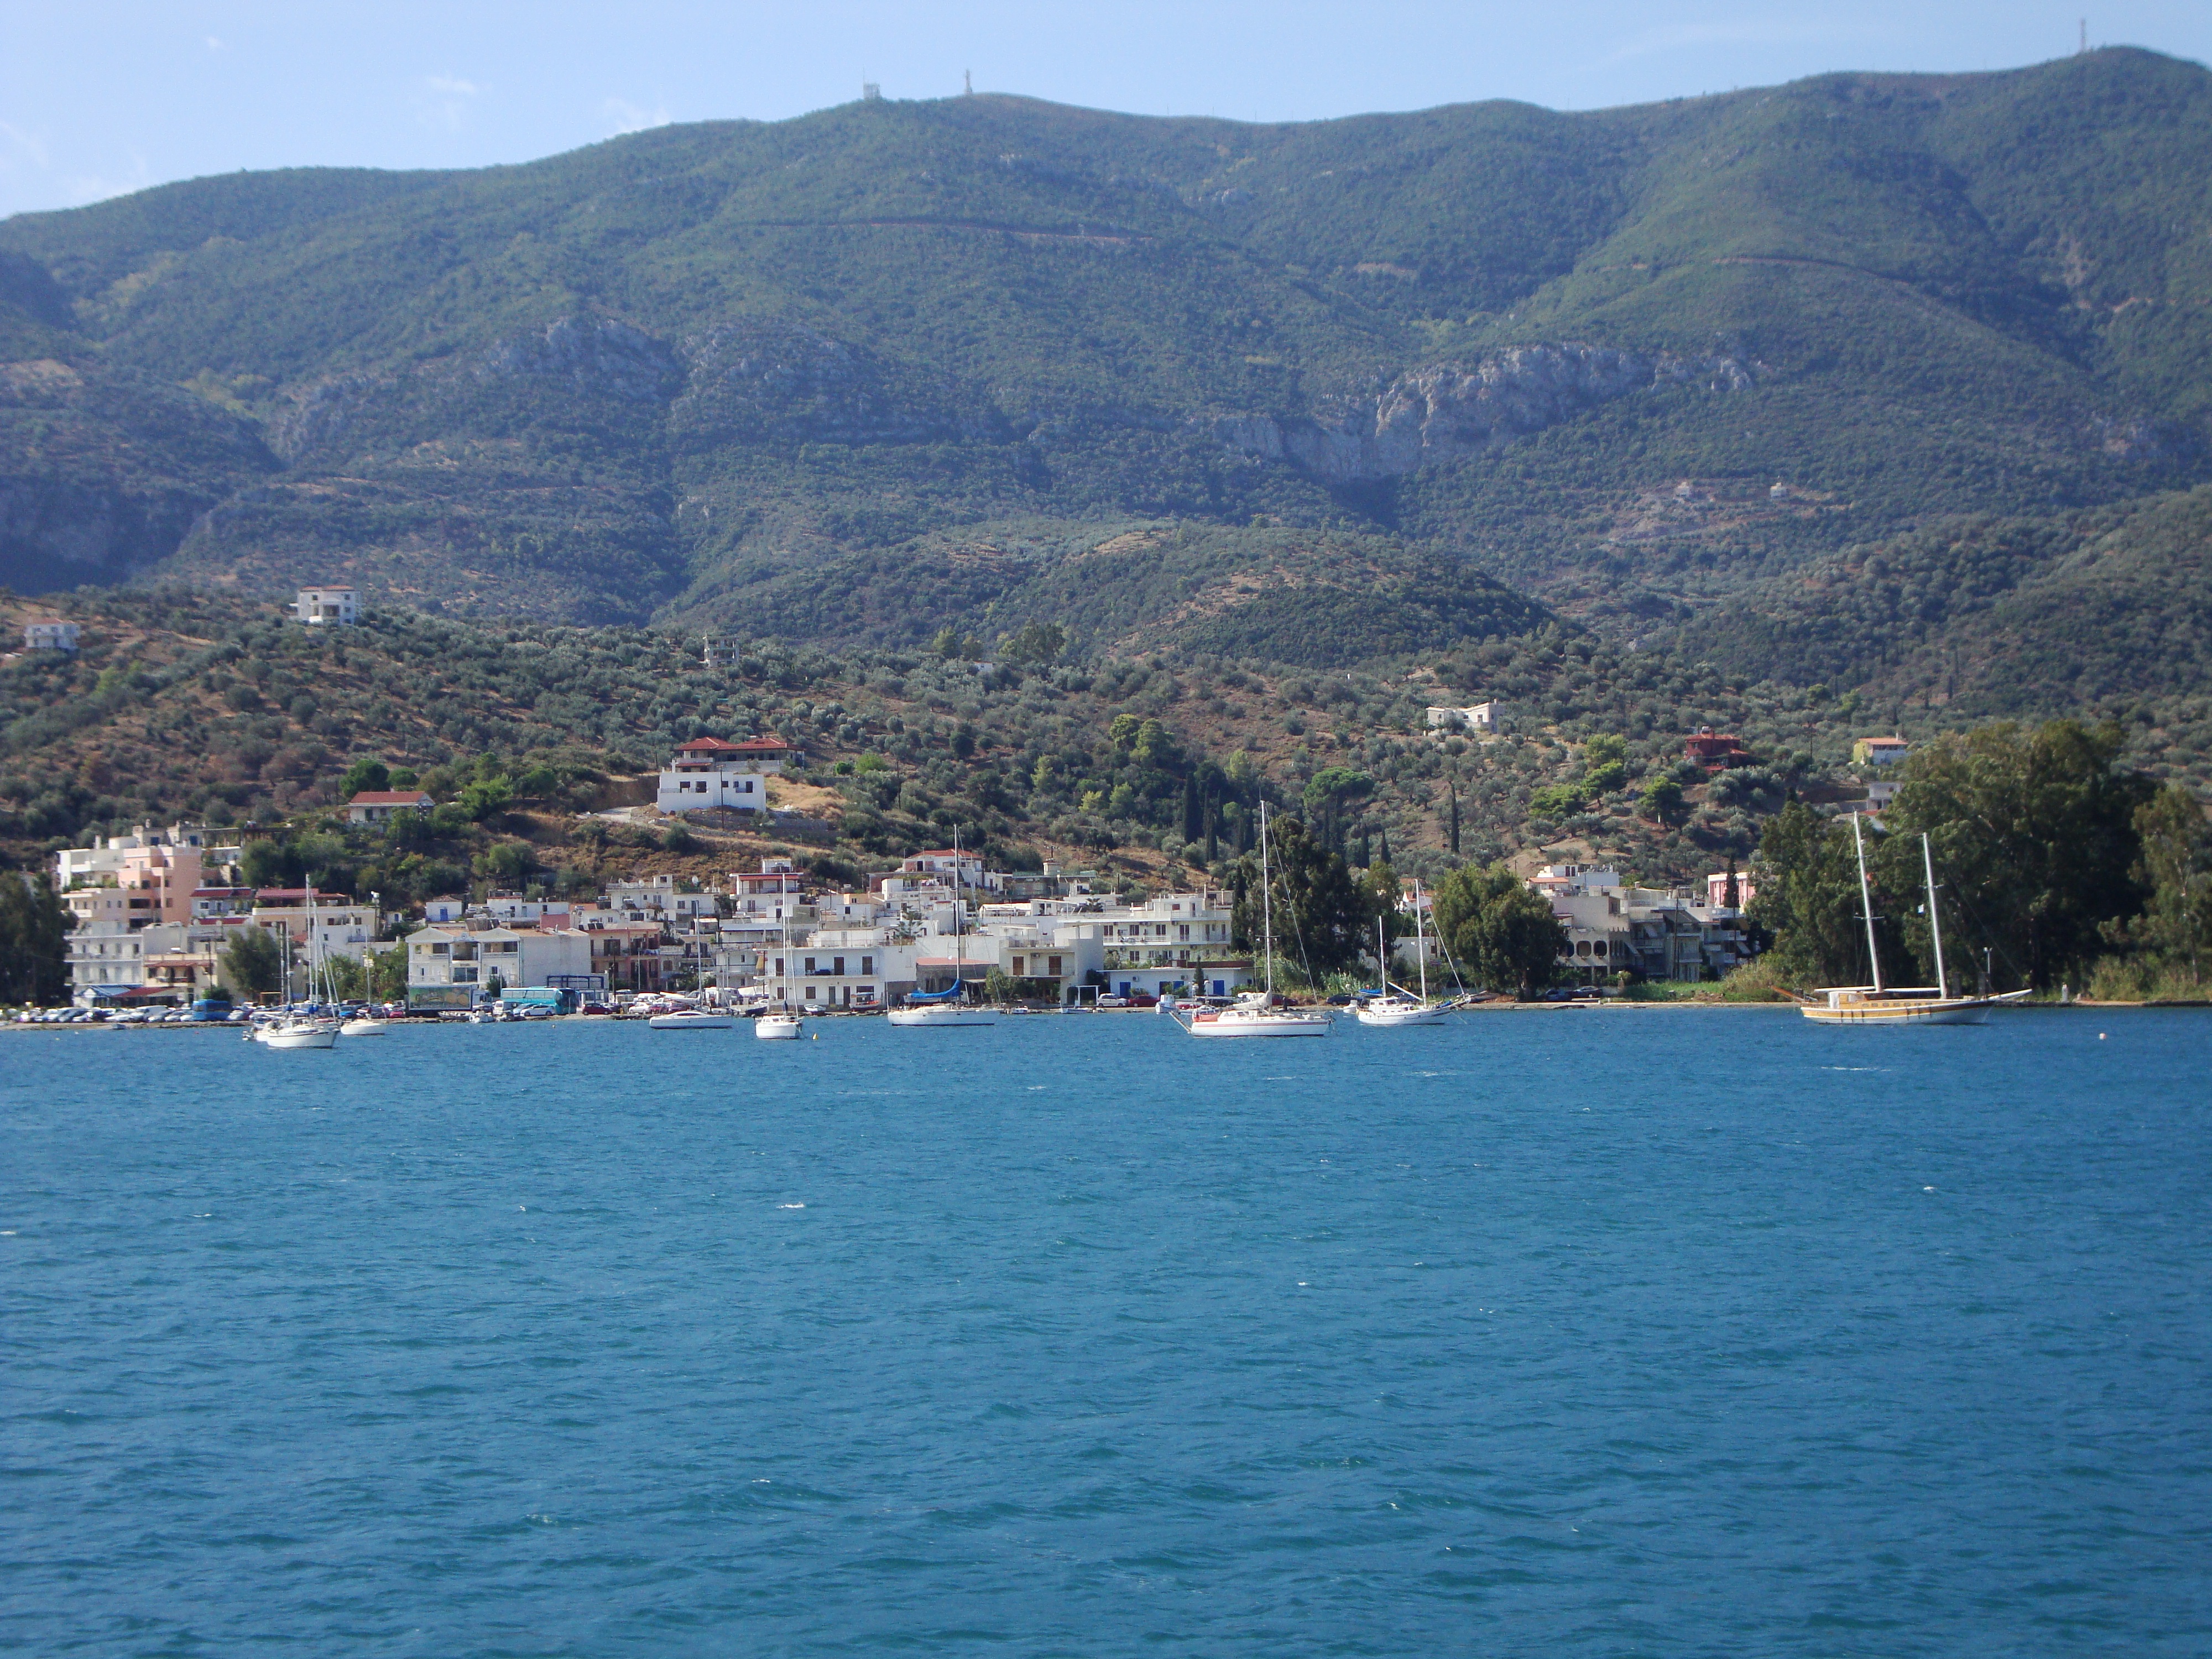
sea, coast, water, lake, vacation, vehicle, bay, harbor, blue, fjord, body of water, boats, cape, passenger ship, greek island